From Russia with Love (video game)

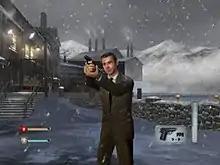
A man in a suit holding a gun. It is snowing, and a factory is on the background. On the bottom corners icons indicating ammo and health of the player can be seen.

"From Russia with Love" is primarily a third-person shooter, with the player taking on the role of James Bond. The game is played across 14 main levels but includes four bonus levels which can be unlocked throughout. The player has mission objectives that must be carried out before proceeding to the next level.